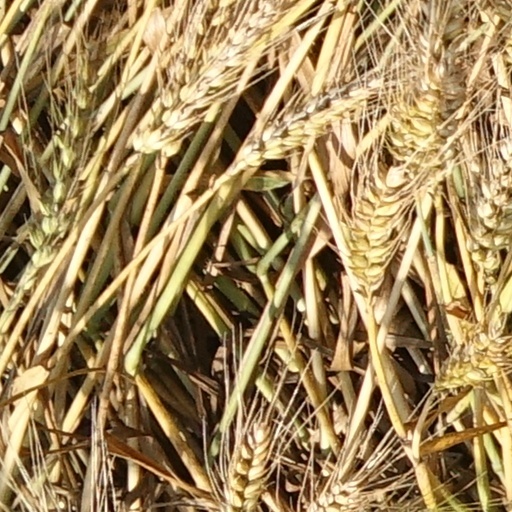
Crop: wheat